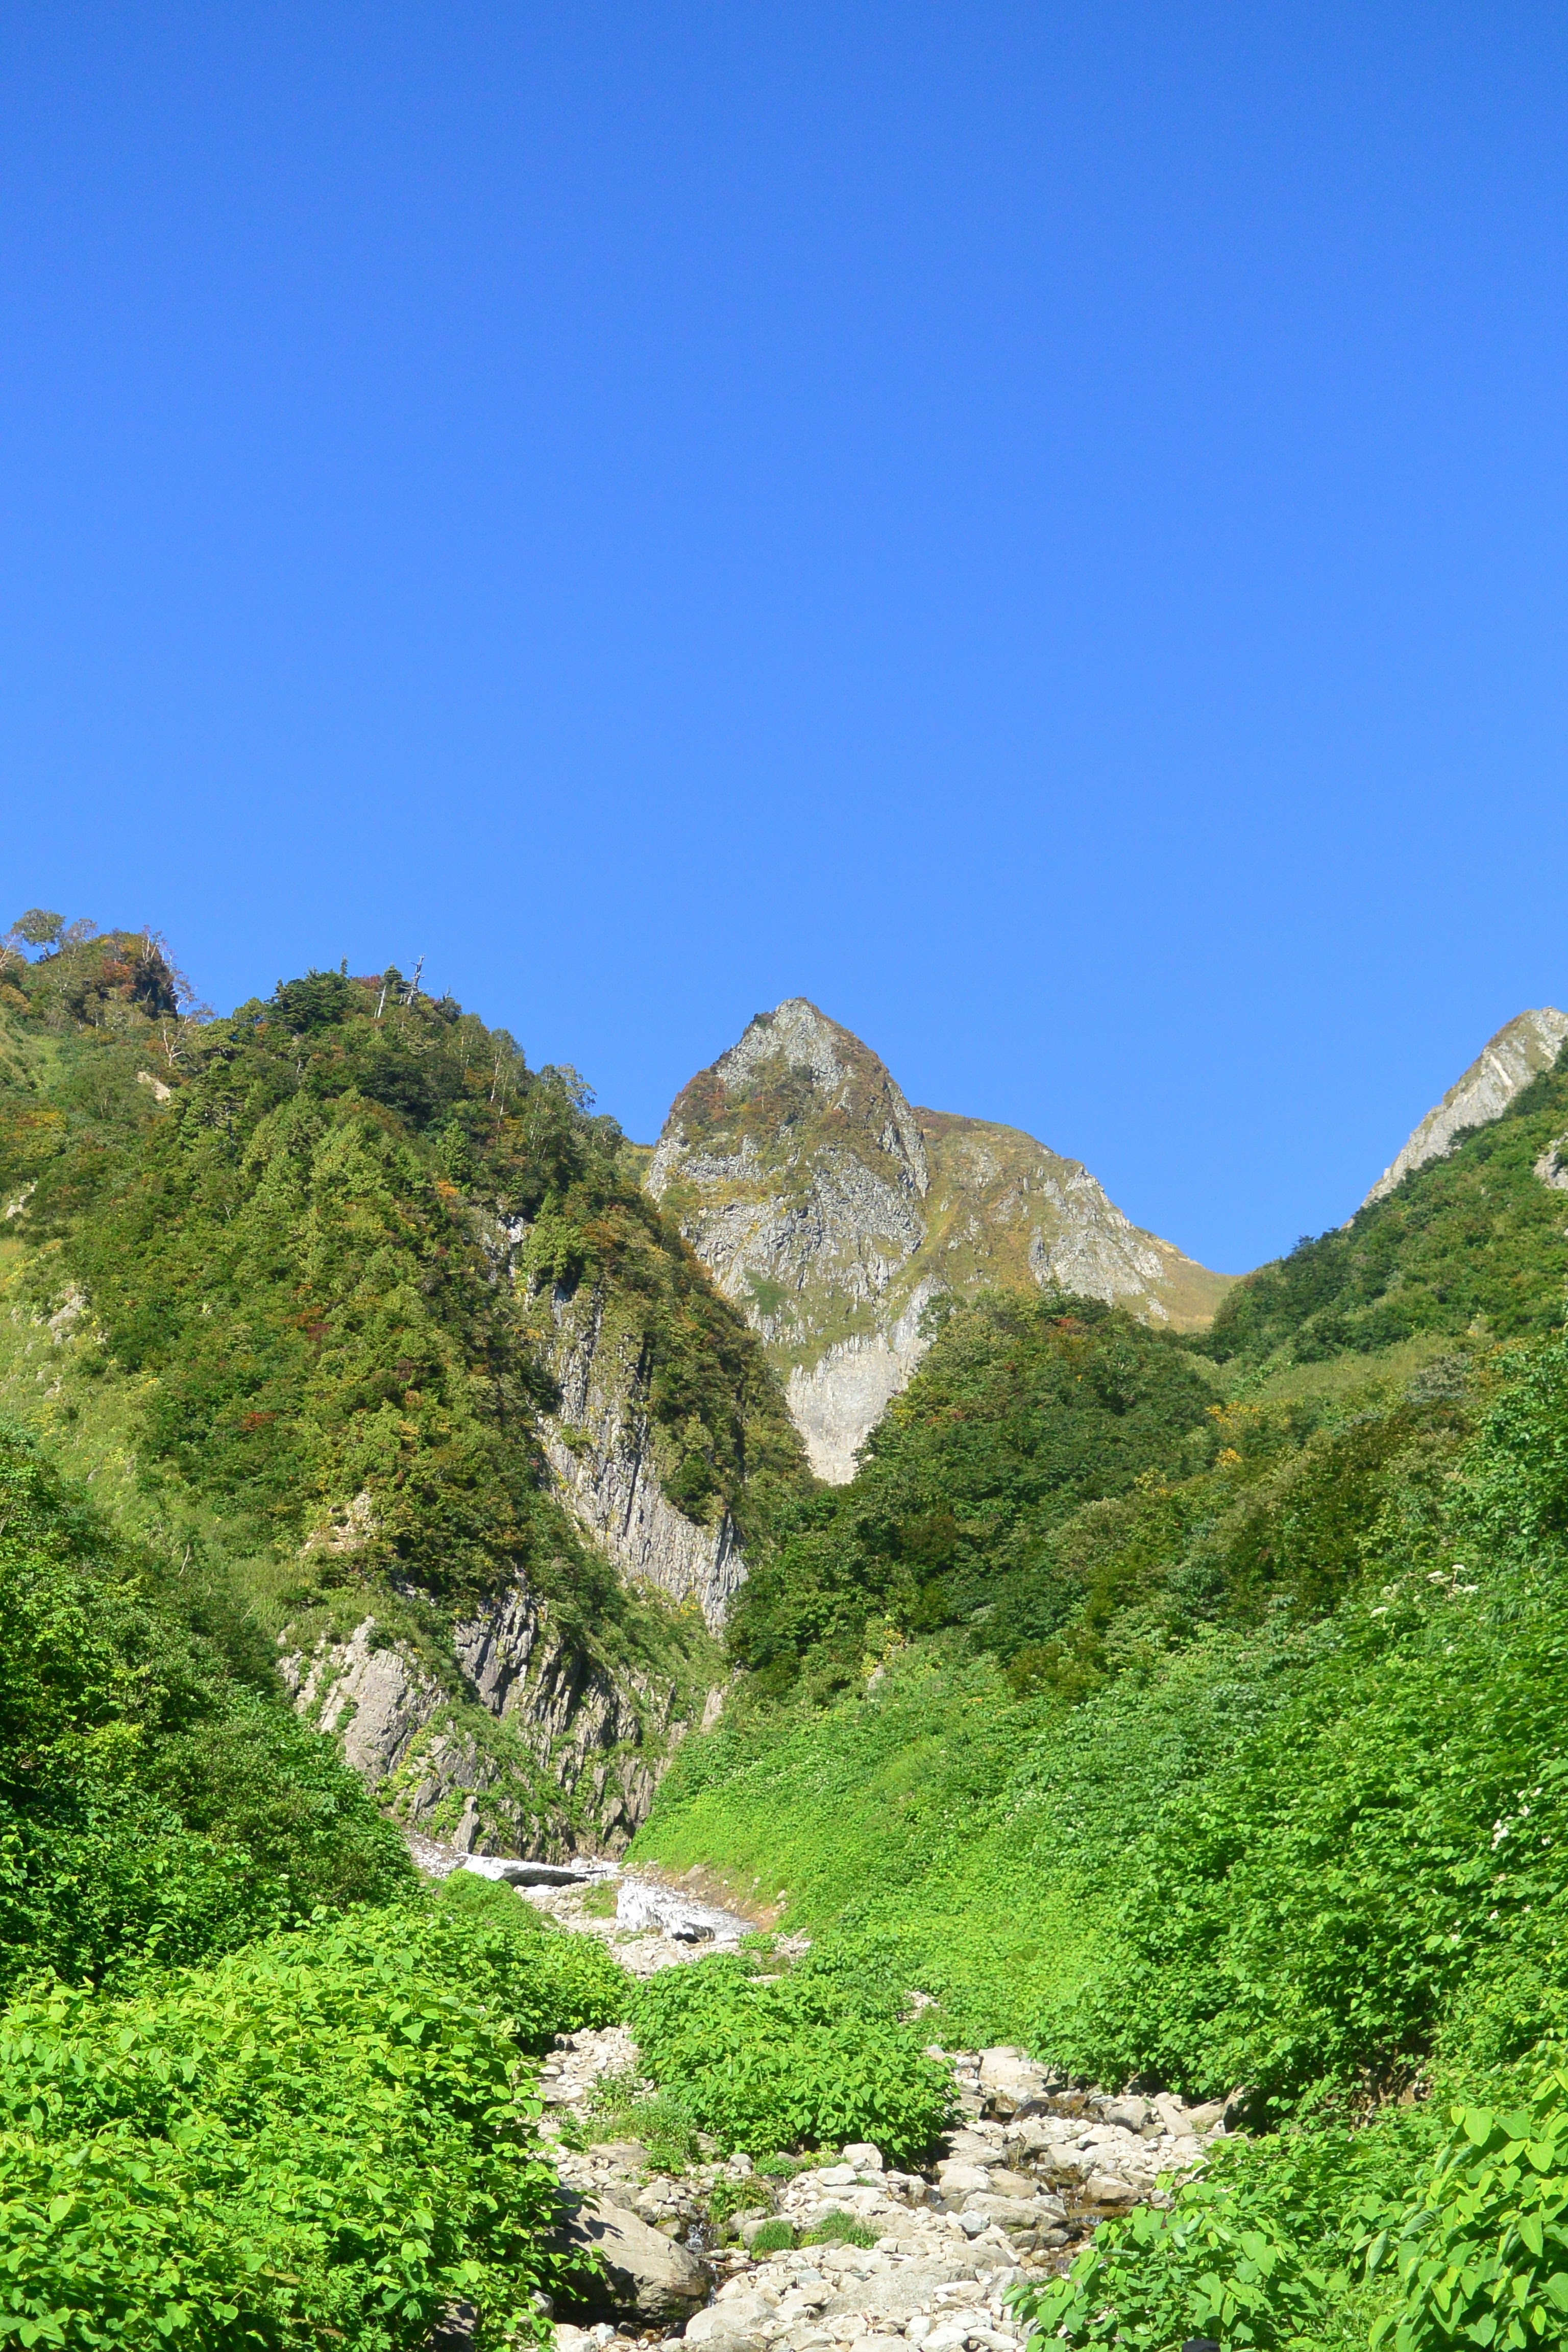
landscape, tree, nature, forest, wilderness, walking, mountain, sky, hiking, meadow, hill, flower, valley, mountain range, summer, natural, mountain climbing, japan, highland, ridge, alps, vegetation, plateau, ecosystem, landform, mountain pass, mt amakazari, geographical feature, mountainous landforms